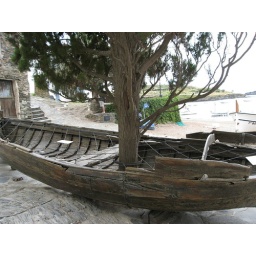
was the boat w/ tree growing through it. and a cat napping in it.